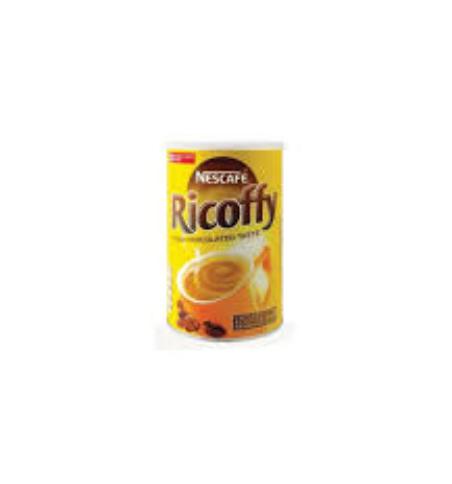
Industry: Food